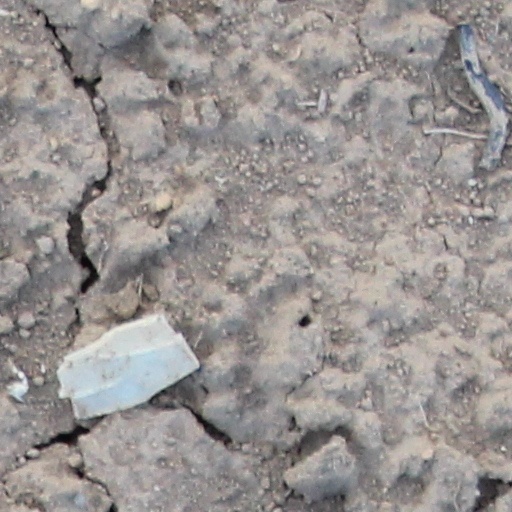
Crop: wheat